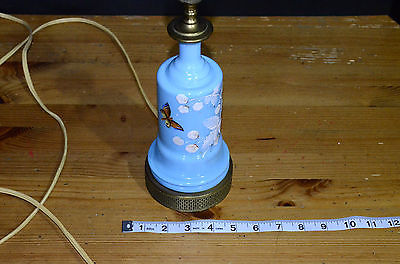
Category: lamp